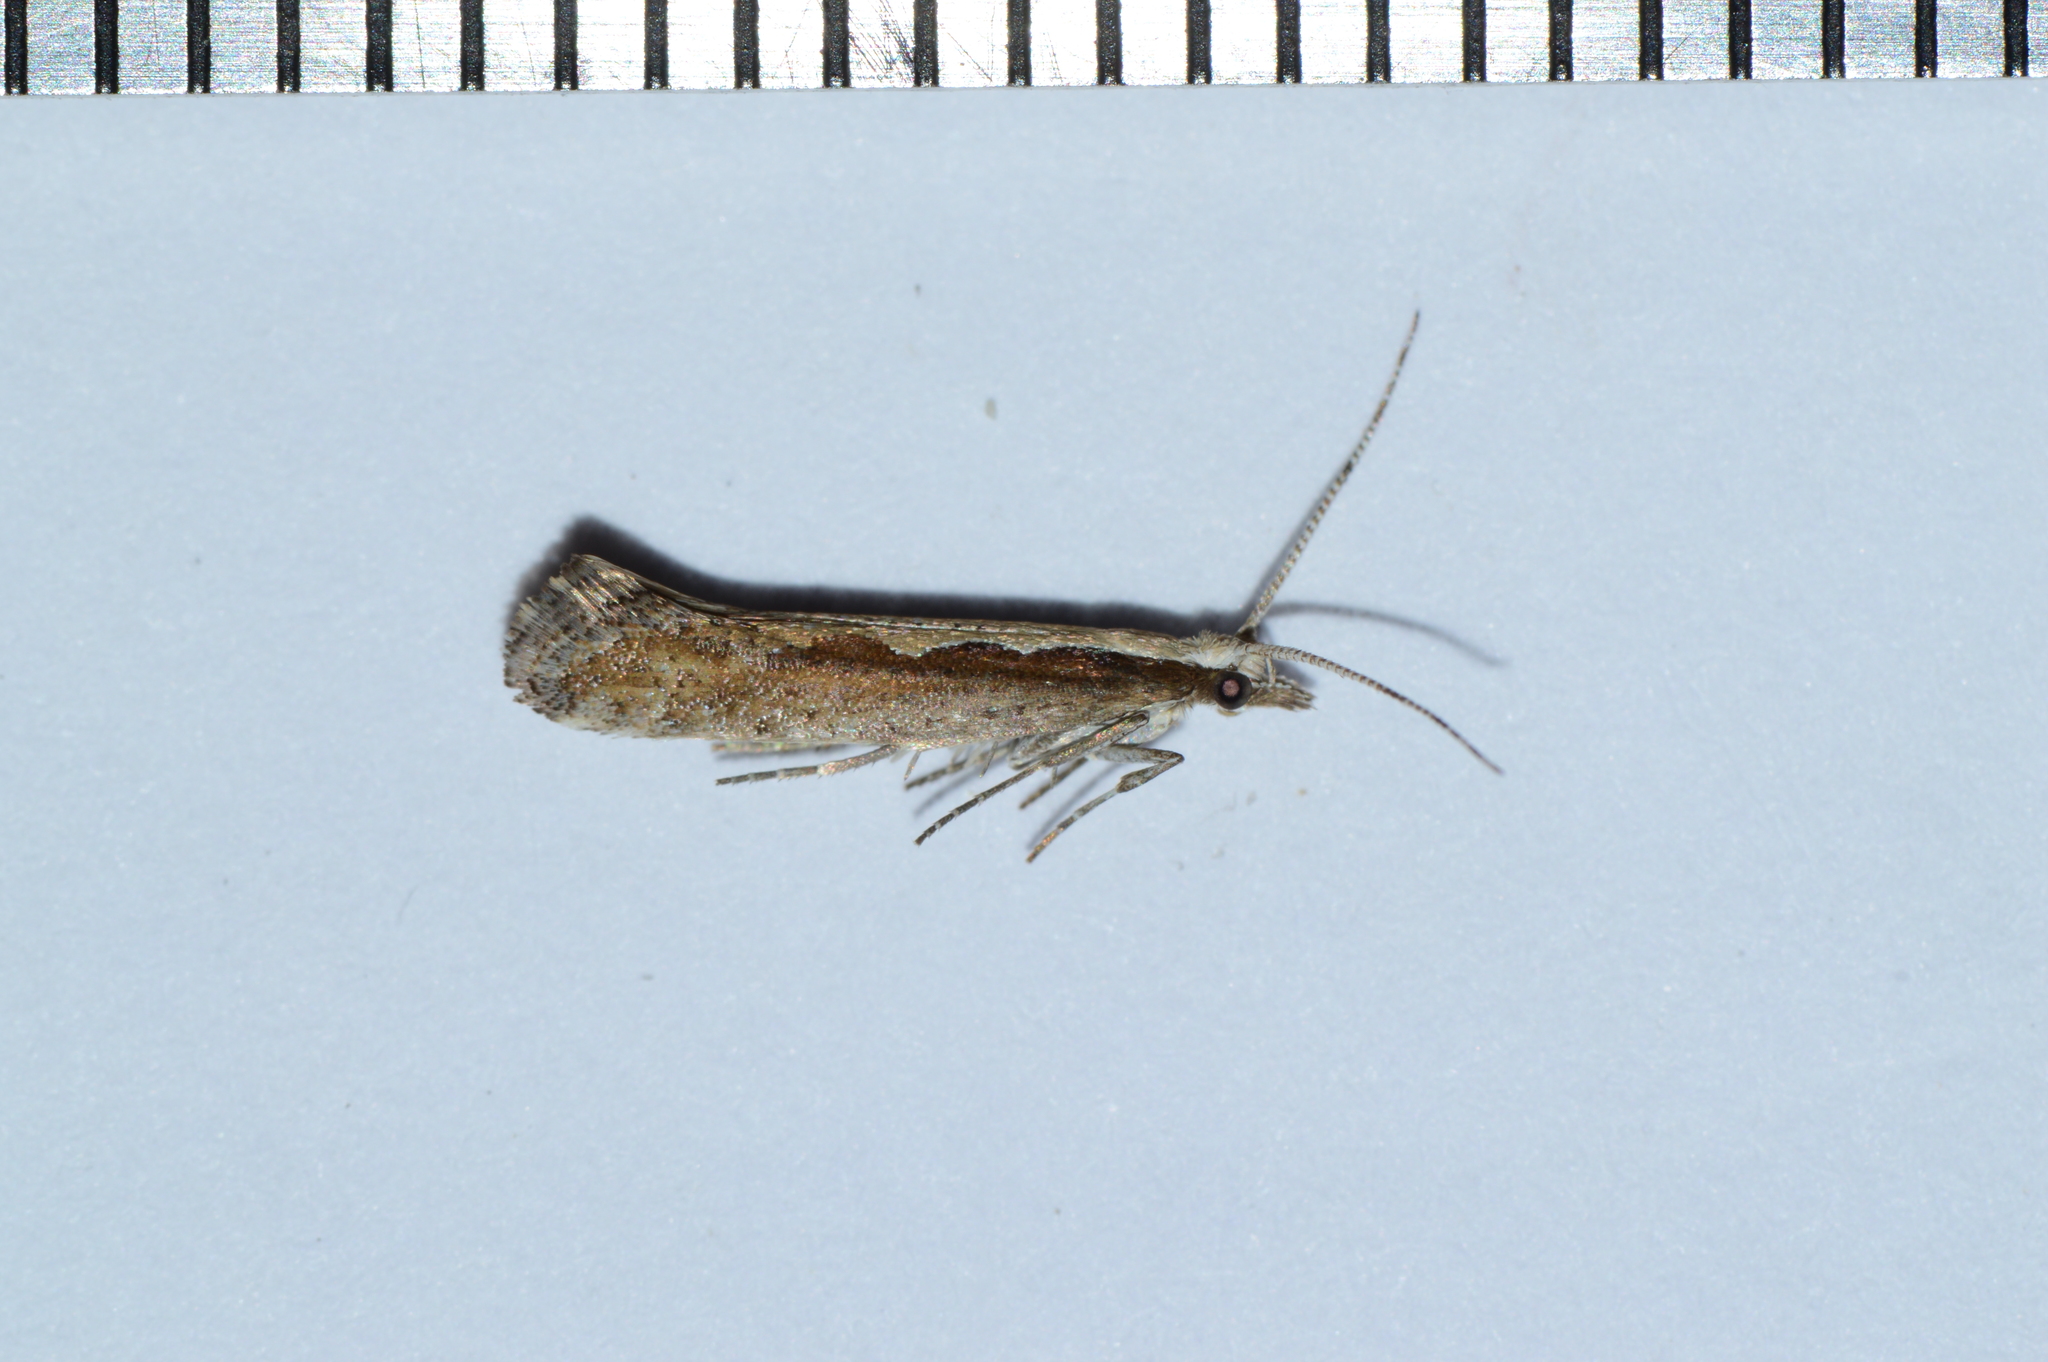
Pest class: diamondback_moth